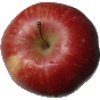
Label: Apple Red 1